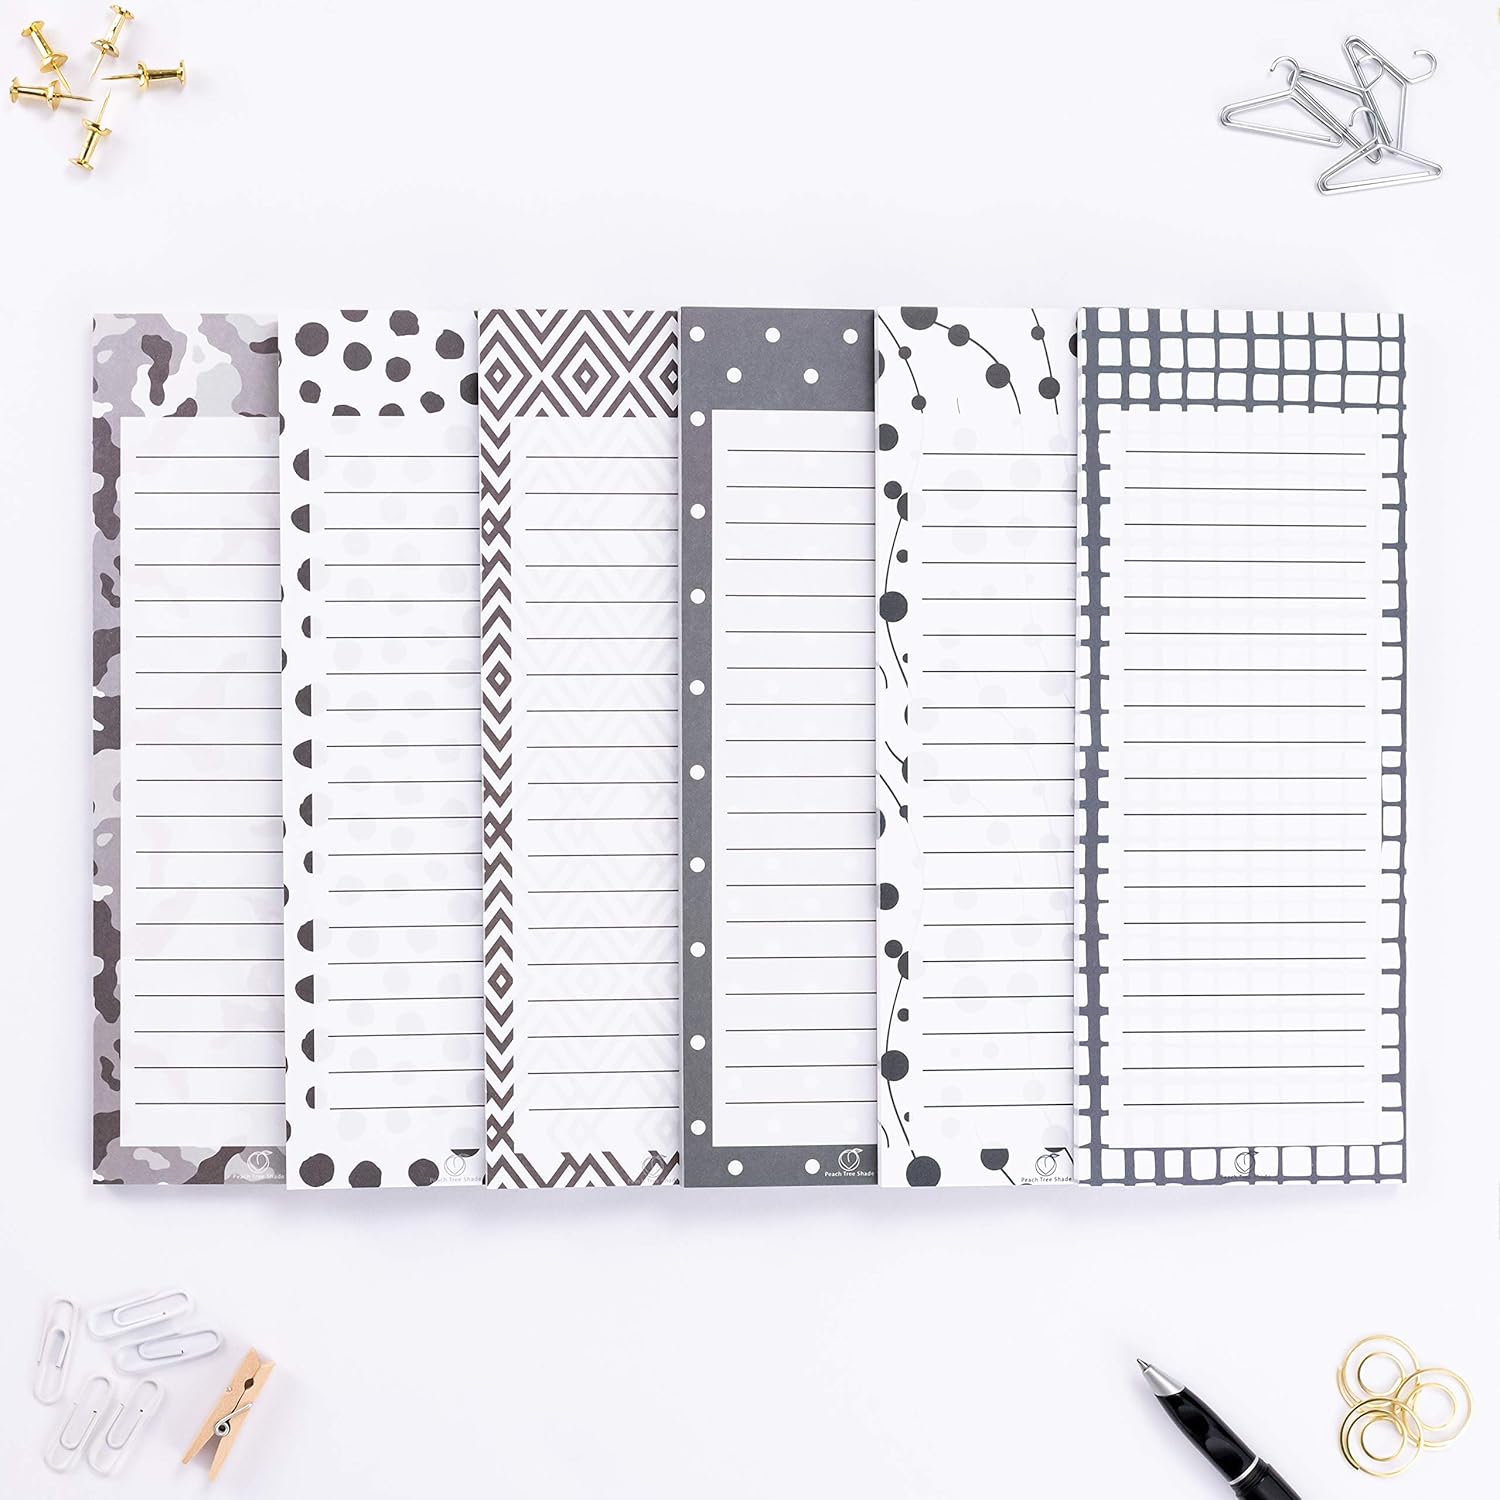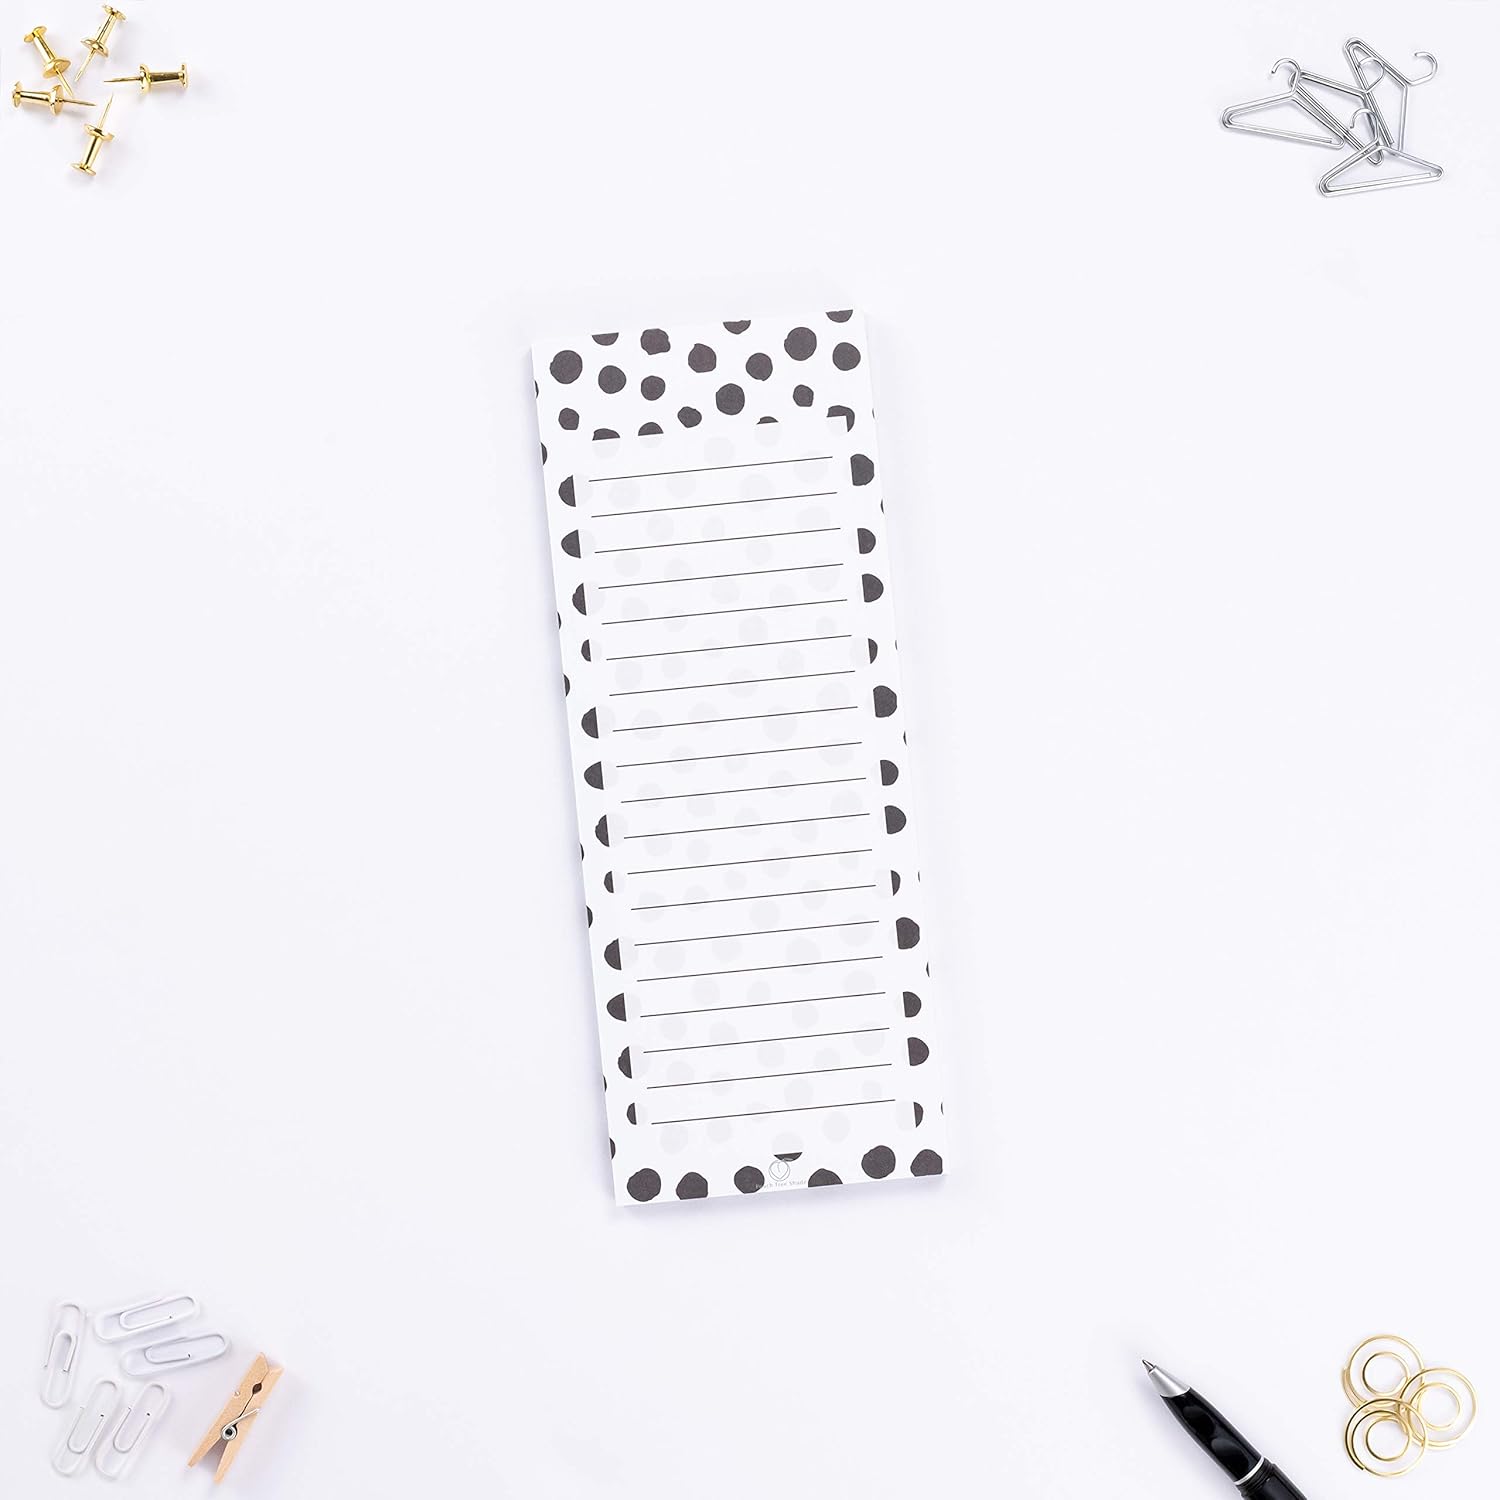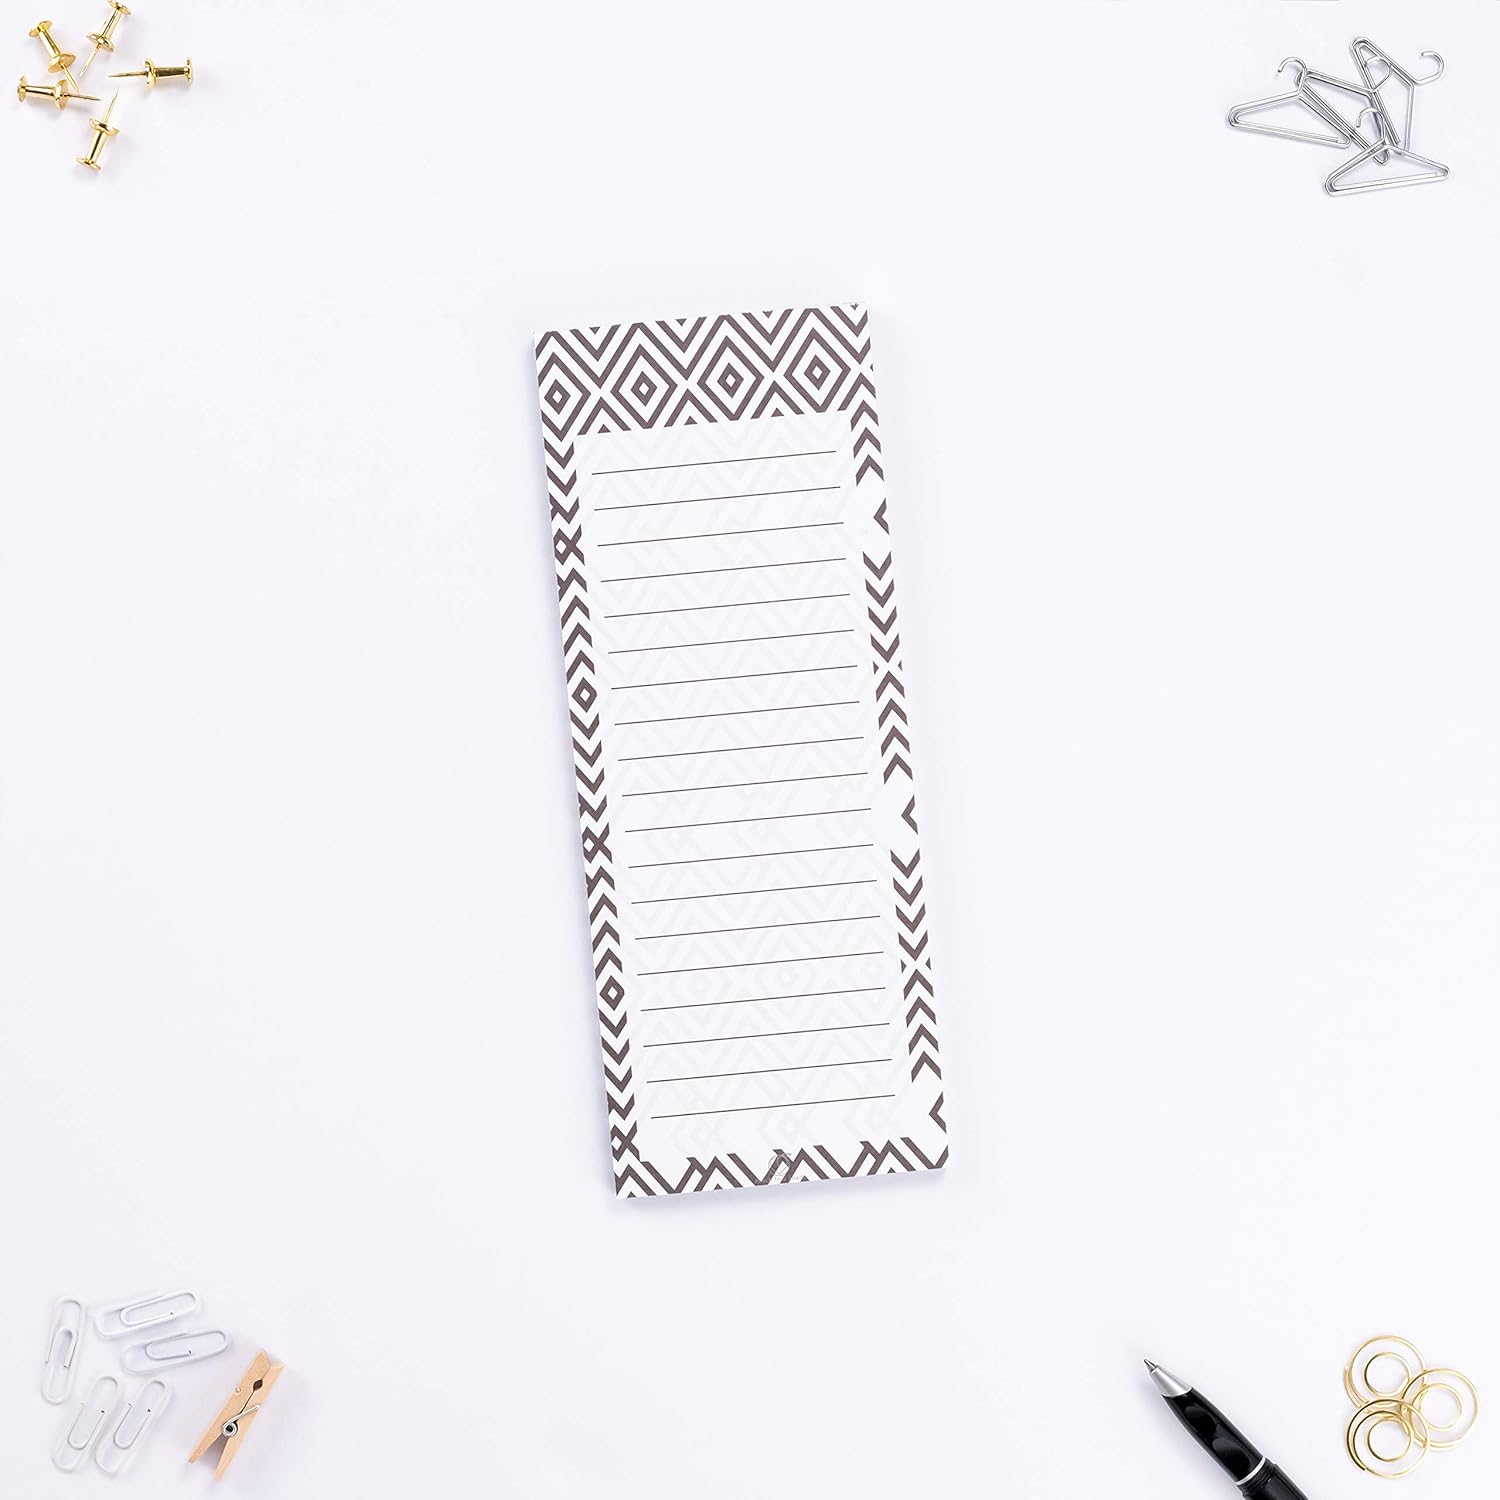
Peach Tree Shade Magnetic Notepads, 6-Pack 60 Sheets Per Pad 3.5 x 9 inches, for Fridge, Kitchen, Shopping, Grocery, To-Do List, Memo, Reminder, Note, Book, Stationery, (Inknotes)
Category: Office Products
Inspired by simplicity, the Inknotes designs showcase crafty and mesmerizing ink design patterns. Accompany your organized, productive, and creative lifestyle with magnetic Inknotes notepads from Peach Tree Shade. Accompany your organized, productive, and creative lifestyle with magnetic Inknotes notepads from Peach Tree Shade . Carefully designed and sized to be useful, convenient, versatile, & beautiful, the notepads are suitable for any usage situation and easy to store anywhere. Carefully designed and sized to be useful, convenient, versatile, & beautiful, the notepads are suitable for any usage situation and easy to store anywhere. The product comes with six different, simple yet beautifully crafty & mesmerizing ink patterns. The product comes with six different, simple yet beautifully crafty & mesmerizing ink patterns. Very handy item to have at home or take with you anywhere for your various note taking needs, reminder, to-do list, shopping list, or just writing down your thoughts, ideas, & plans during the day or night. Very handy item to have at home or take with you anywhere for your various note taking needs, reminder, to-do list, shopping list, or just writing down your thoughts, ideas, & plans during the day or night. Generously sized strong magnet on the back of each notepad allows you to hang it on any metal surface such as fridge, filing cabinet, & lockers. Or you can place it conveniently on desk, shelf, or in the drawer. Generously sized strong magnet on the back of each notepad allows you to hang it on any metal surface such as fridge, filing cabinet, & lockers. Or you can place it conveniently on desk, shelf, or in the drawer. Good quality cardboard backing provides sturdier notepad for writing and handling. Good quality cardboard backing provides sturdier notepad for writing and handling. When you are on the move, simply slide it in your bag, backpack, or your back pocket. When you are on the move, simply slide it in your bag, backpack, or your back pocket. Being a very useful item, it’s not only great for your various daily note-taking needs, it’s also a great idea to delight someone by giving it as a gift. Being a very useful item, it’s not only great for your various daily note-taking needs, it’s also a great idea to delight someone by giving it as a gift. Physical Specifications: 3.5" x 9" size 3.5" x 9" size 60 sheets per notepad 60 sheets per notepad 80 gsm good quality paper 80 gsm good quality paper One unique design per notepad One unique design per notepad 19 lines on each page 19 lines on each page Glue top Glue top Sturdy cardboard backing Sturdy cardboard backing Large and strong 6 cm x 8 cm magnet on the back of each notepad Large and strong 6 cm x 8 cm magnet on the back of each notepad WARNING: Some printed patterns on this product may potentially trigger seizures for people with photosensitive epilepsy. Purchaser’s discretion is advised.
Features: USEFUL & CONVENIENT: 60 sheets, 3.5" x 9", 19 lines. Very handy & convenient size to use and store | BEAUTIFUL DESIGN: Six different, simple yet beautifully crafty & mesmerizing ink patterns | MAGNETIC BACK: Large and strong 6 x 8 cm magnet on back. Sturdy cardboard backing | MULTI-PURPOSE: Perfect for various daily note-taking needs. Excellent gift idea to delight anyone | VALUE PACK: A good value pack of 6 magnetic Inknotes notepads. 6 different designs in the pack. Accessories not included with product